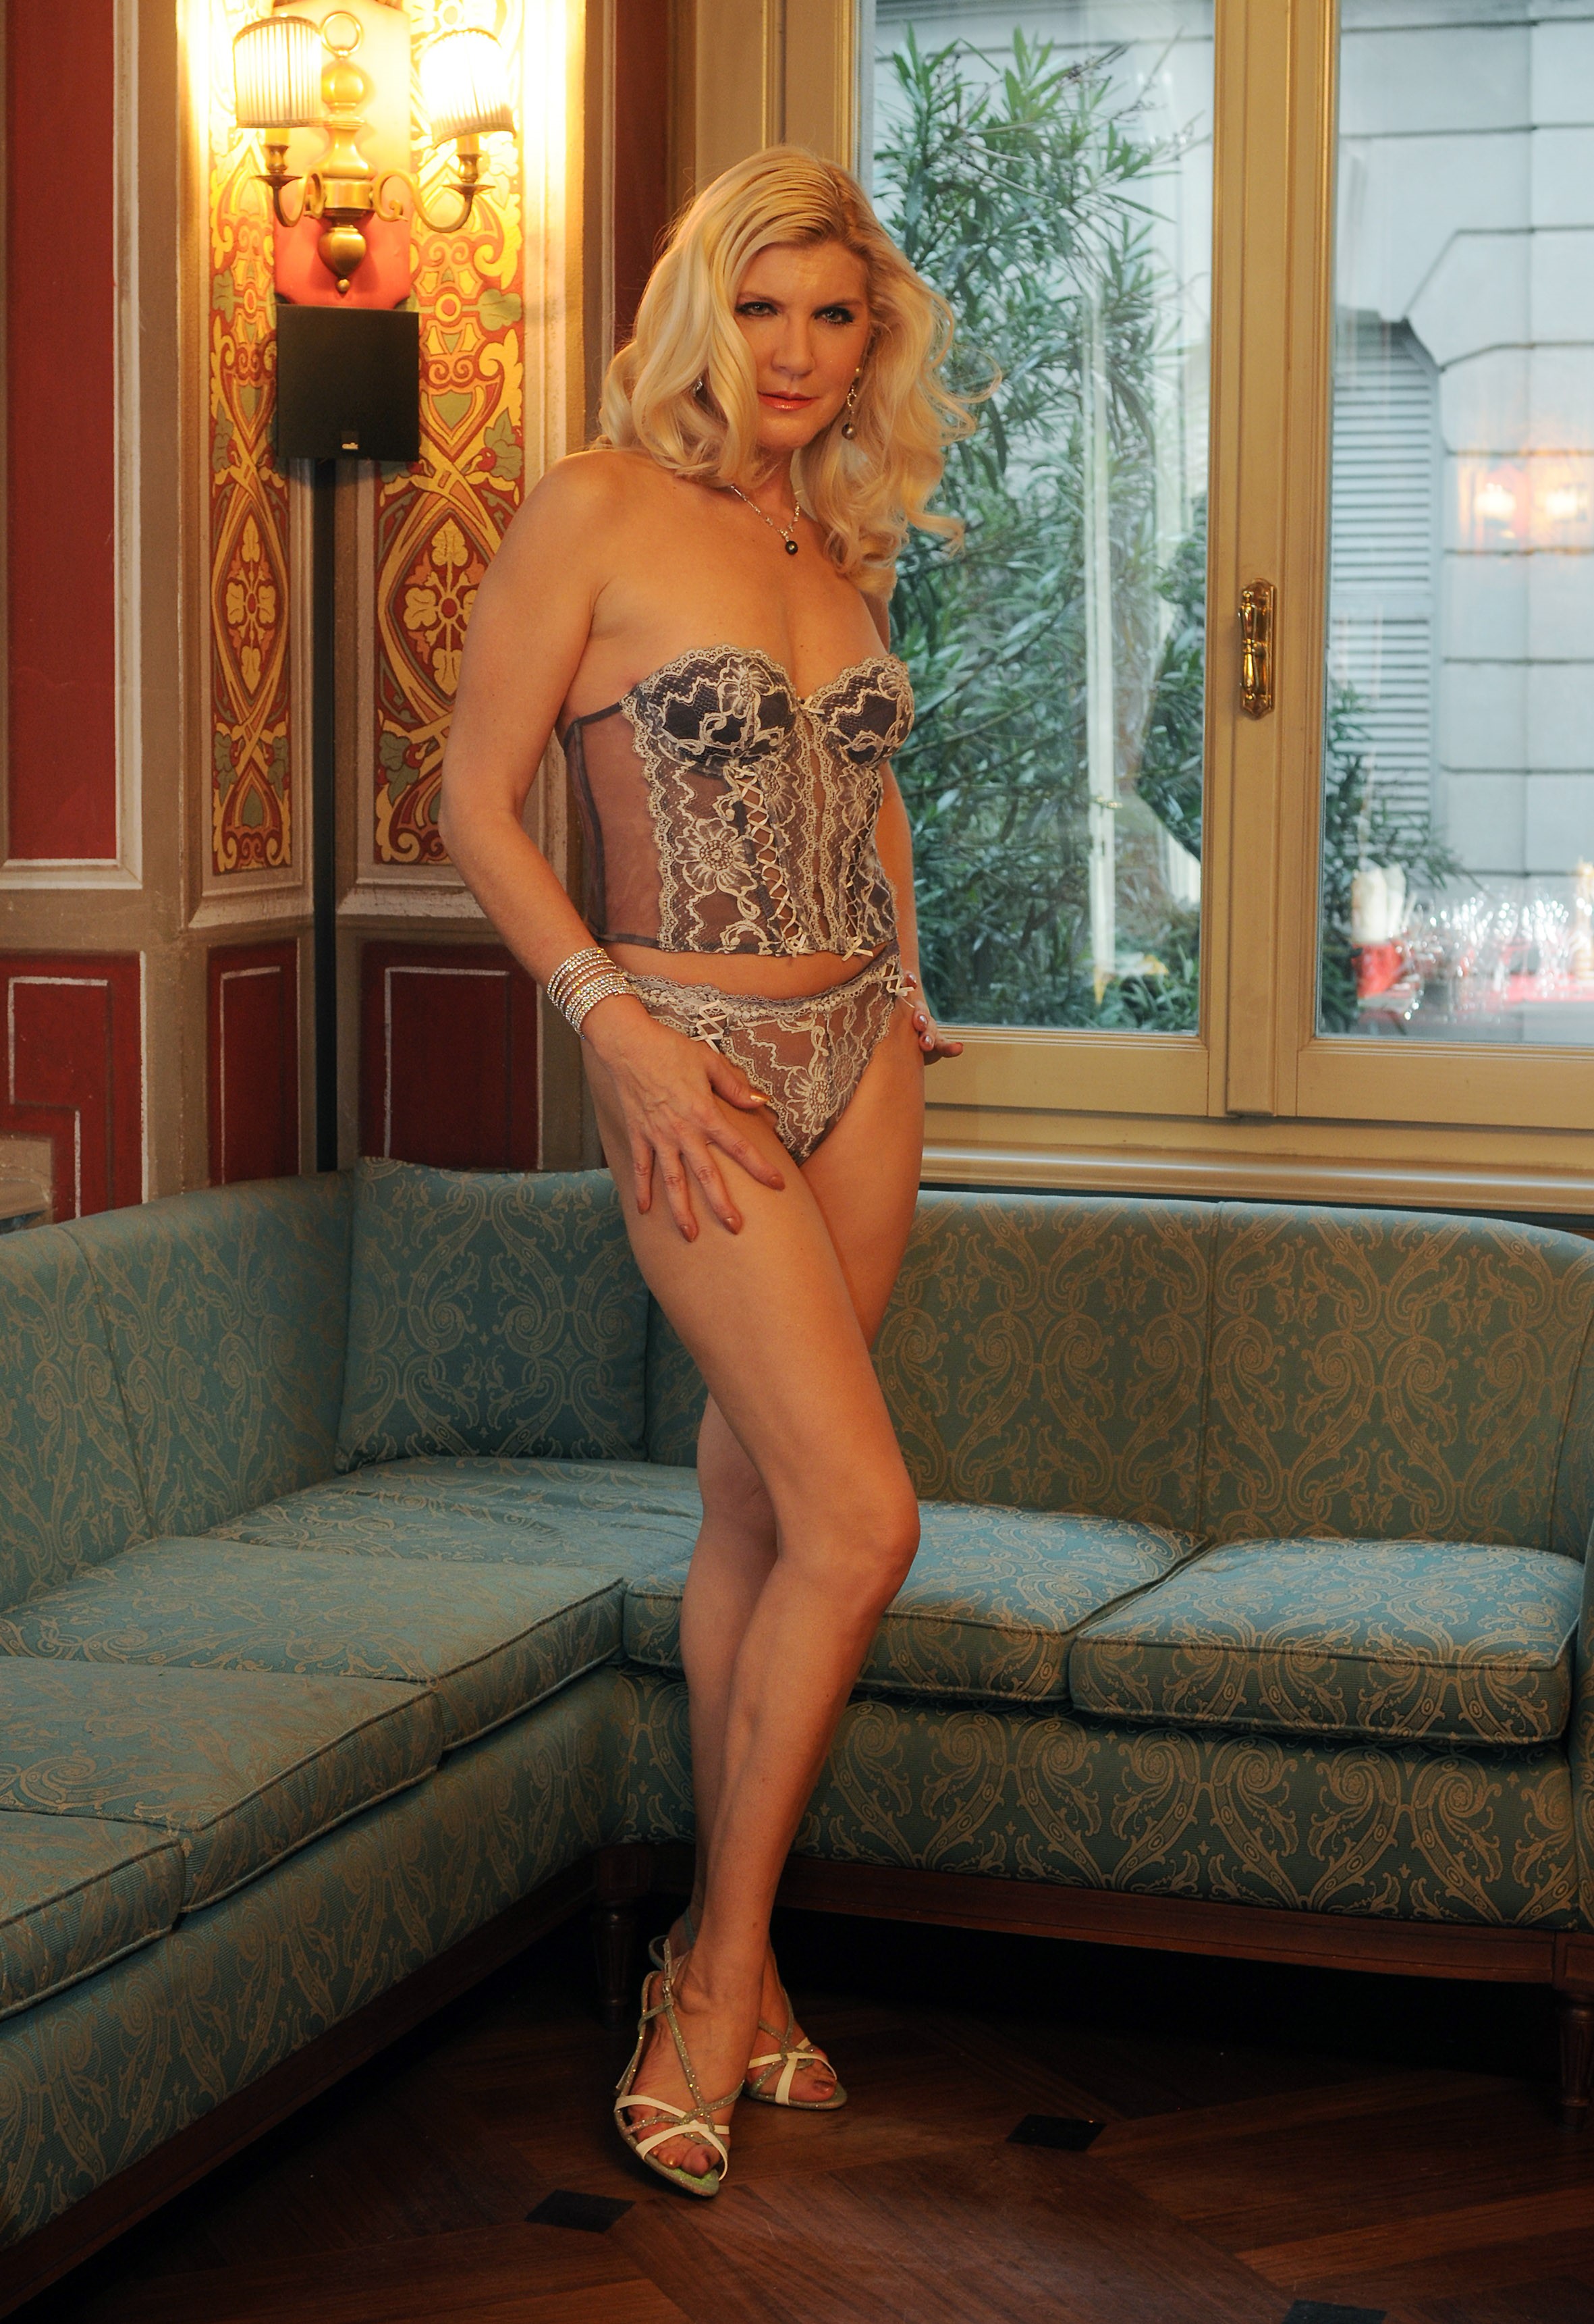
model, nude, fingering, sexy, woman, leg, waist, neck, thigh, couch, fashion design, undergarment, lingerie, chest, art model, sandal, necklace, lingerie top, trunk, fetish model, human leg, fashion model, flooring, abdomen, electric blue, blond, jewellery, high heels, foot, knee, brown hair, tattoo, cocktail dress, flesh, room, peach, bikini, sitting, fashion accessory, advertising, photo shoot